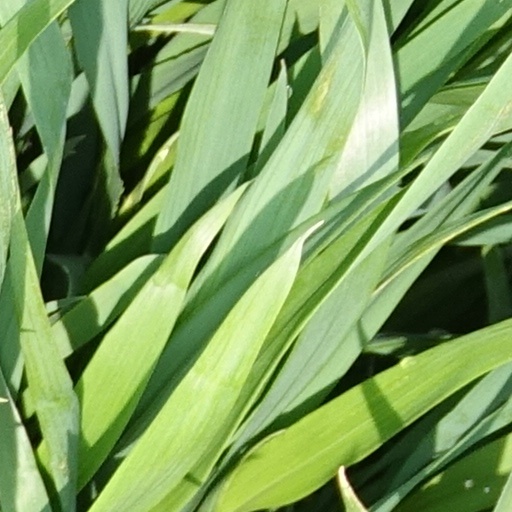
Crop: wheat